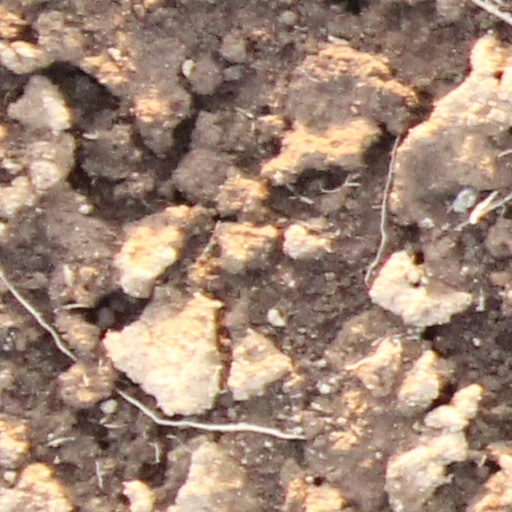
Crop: wheat